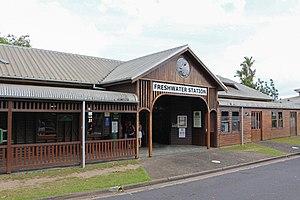
Station de train de Freshwater, Queensland, Australie